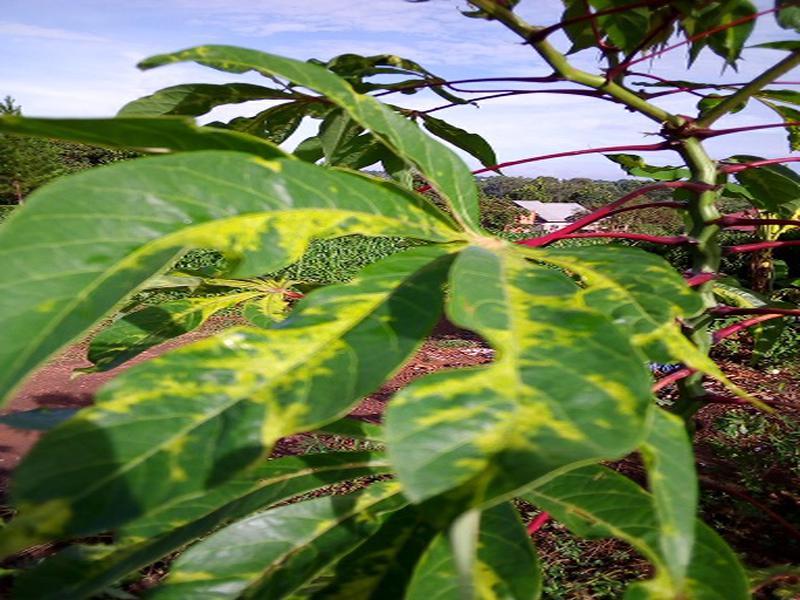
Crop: cassava
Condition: mosaic_disease